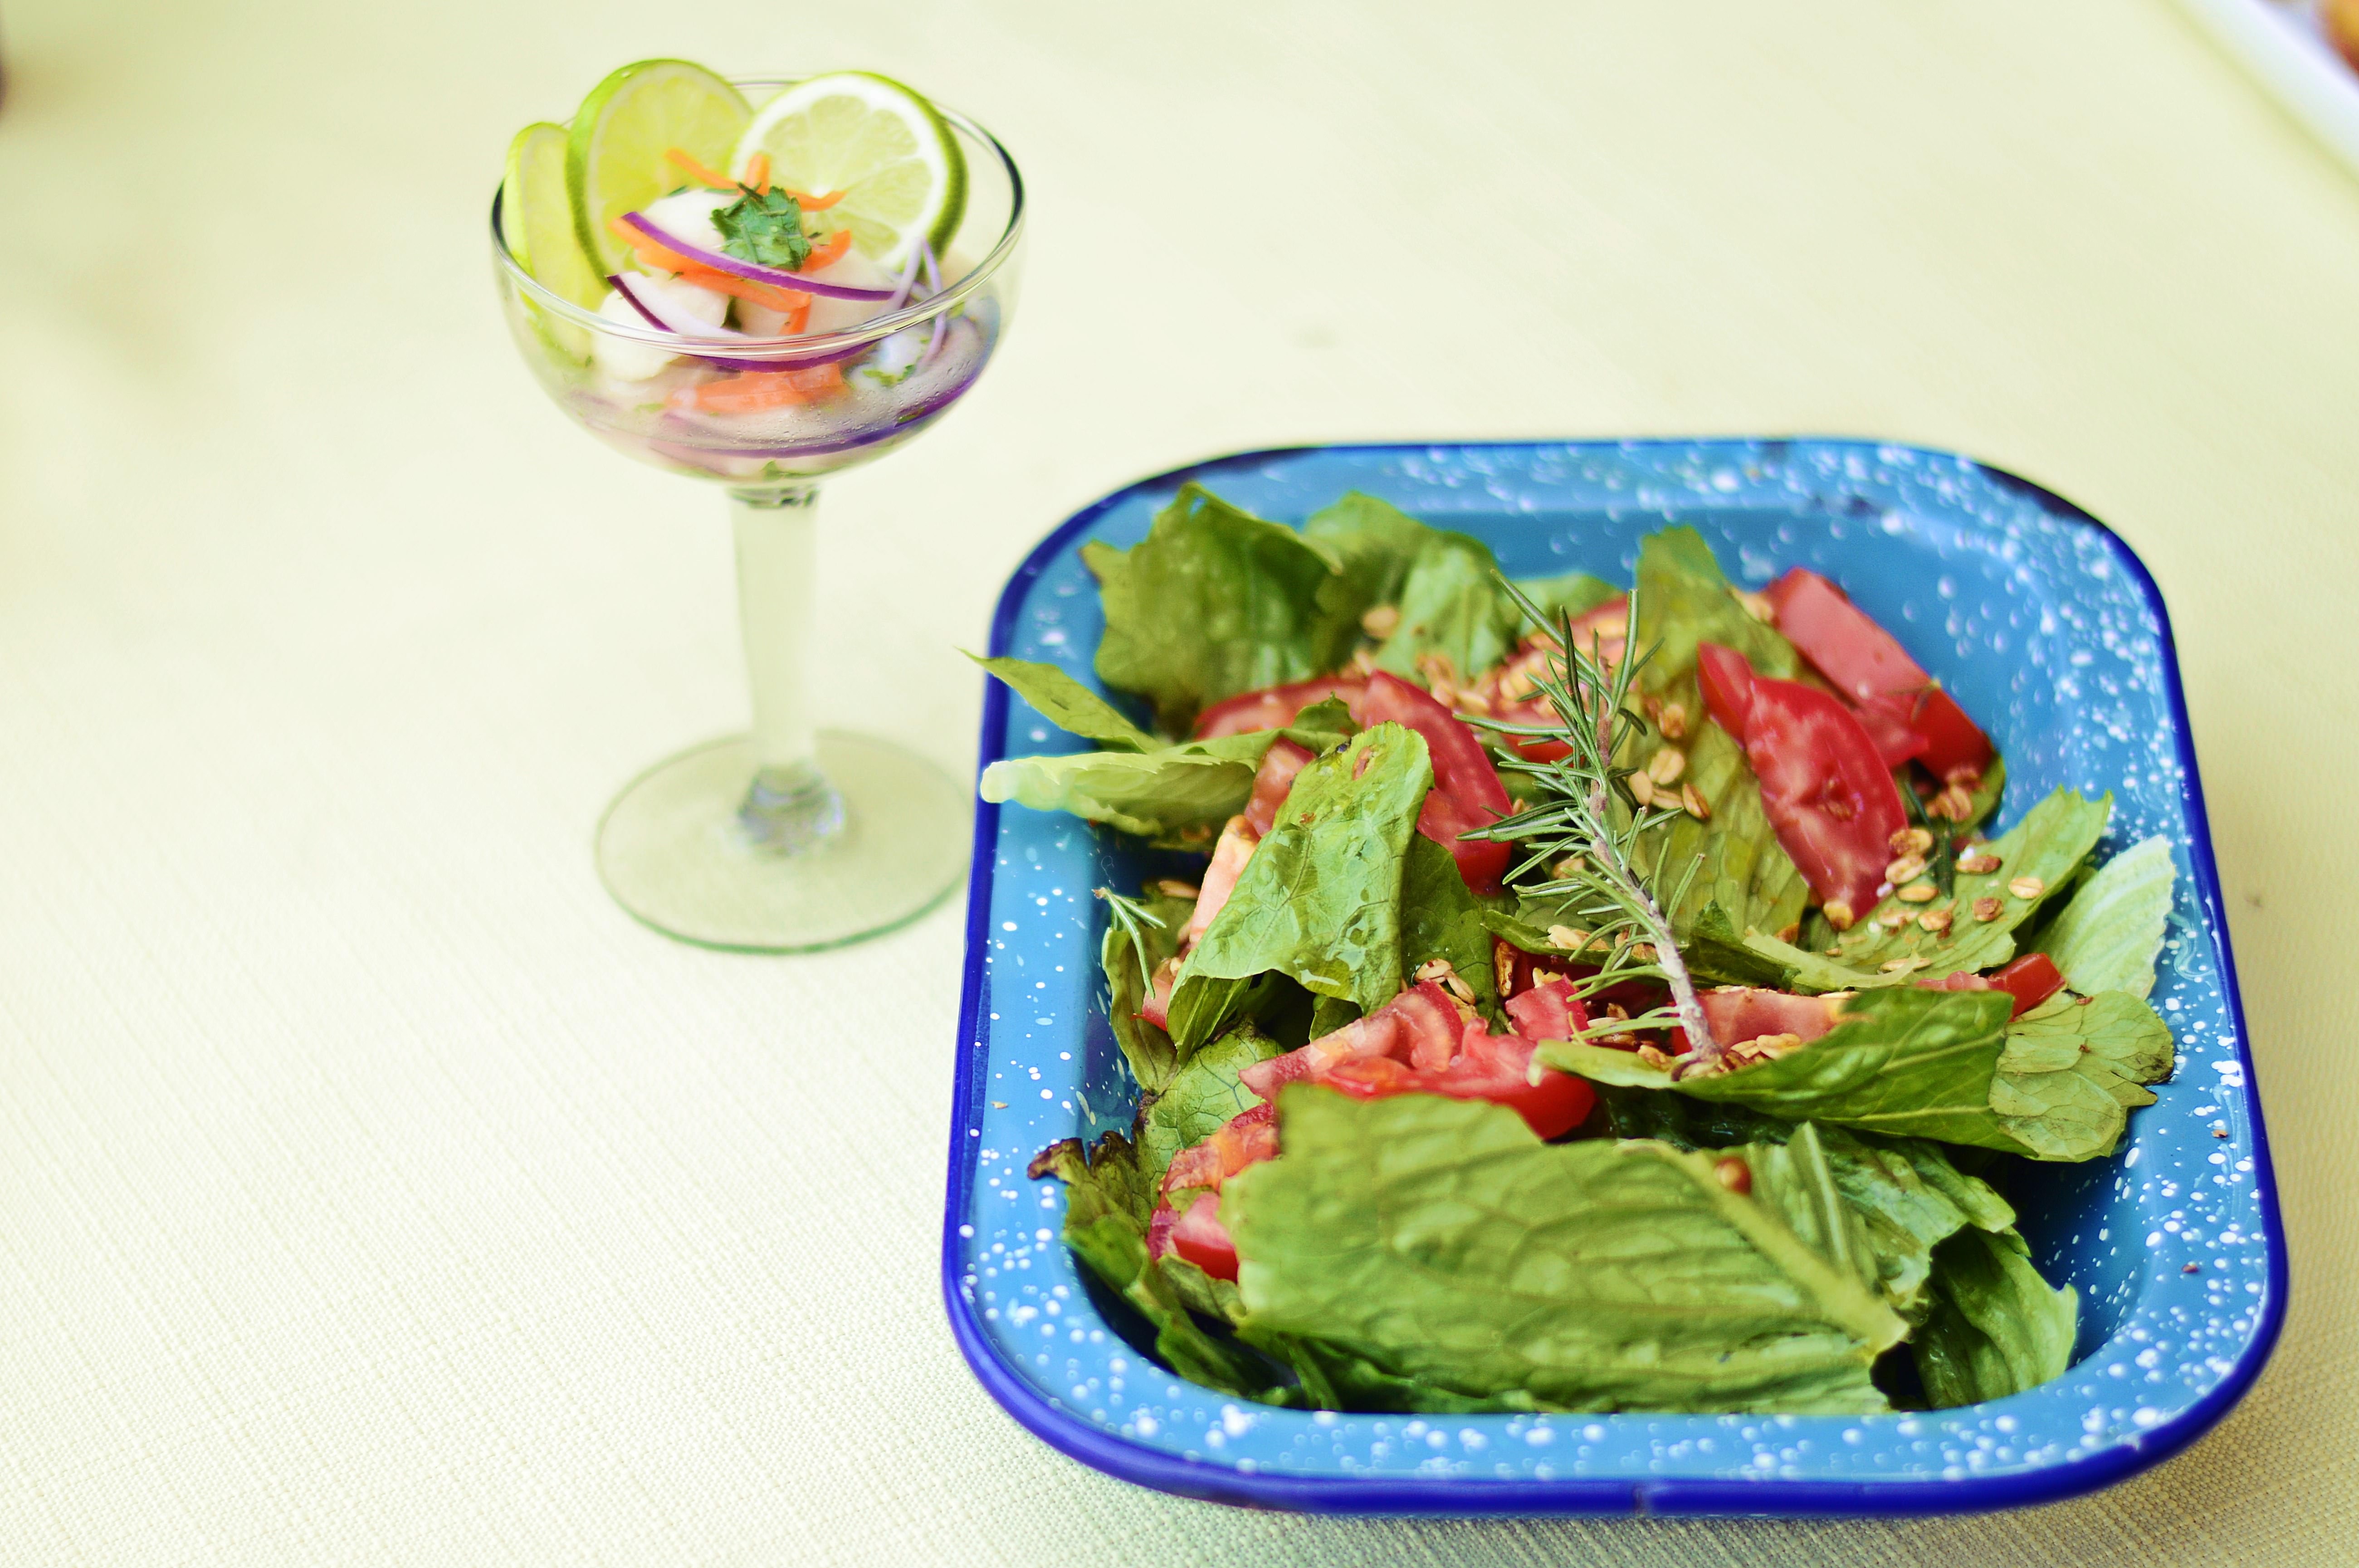
table, bowl, dish, meal, food, salad, produce, vegetable, plate, breakfast, healthy, lunch, cuisine, delicious, tomato, close up, nutrition, vegetables, dinner, tasty, yummy, appetizer, fresh vegetables, eating healthy, epicure